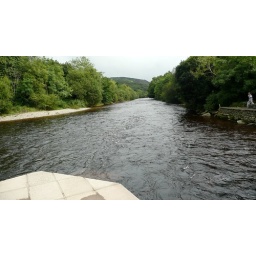
The Merging of the Rivers in Ireland. The water is very orange from the color of the soil underneath. A very unique sight.